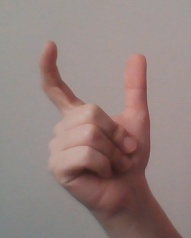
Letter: nun